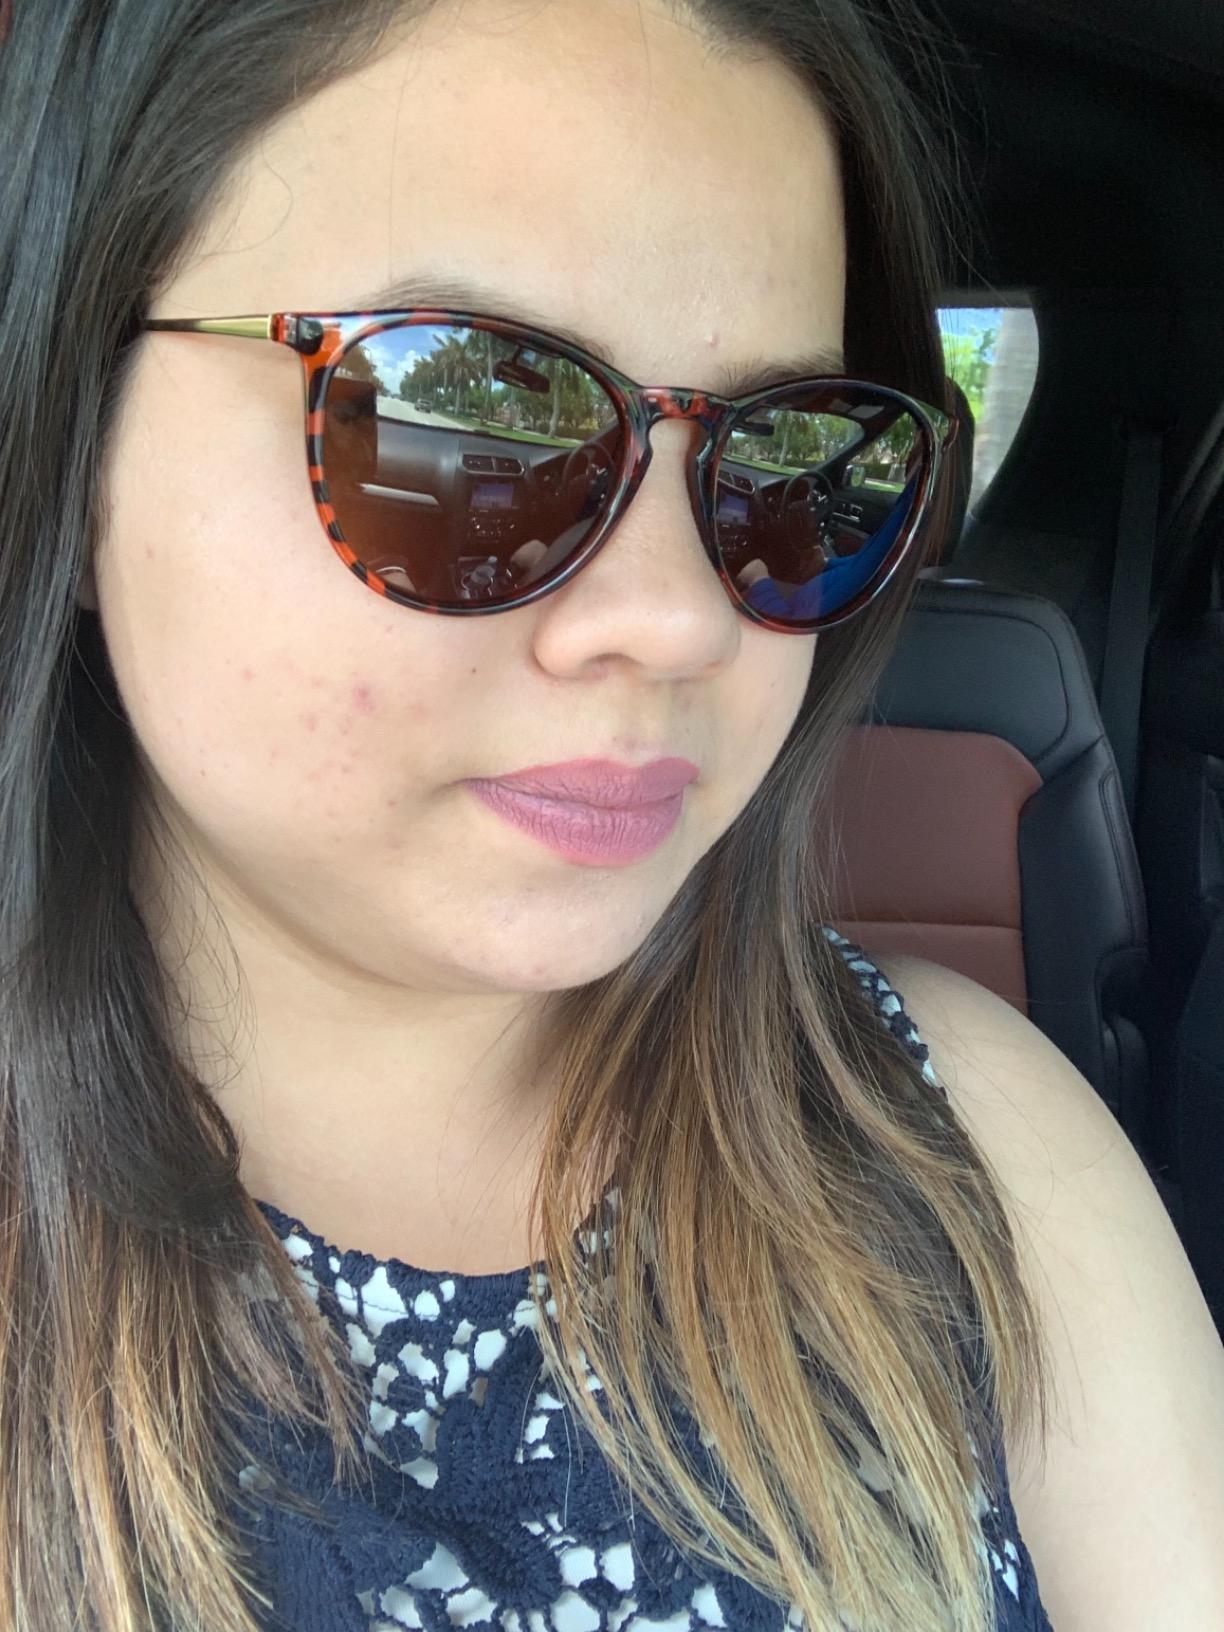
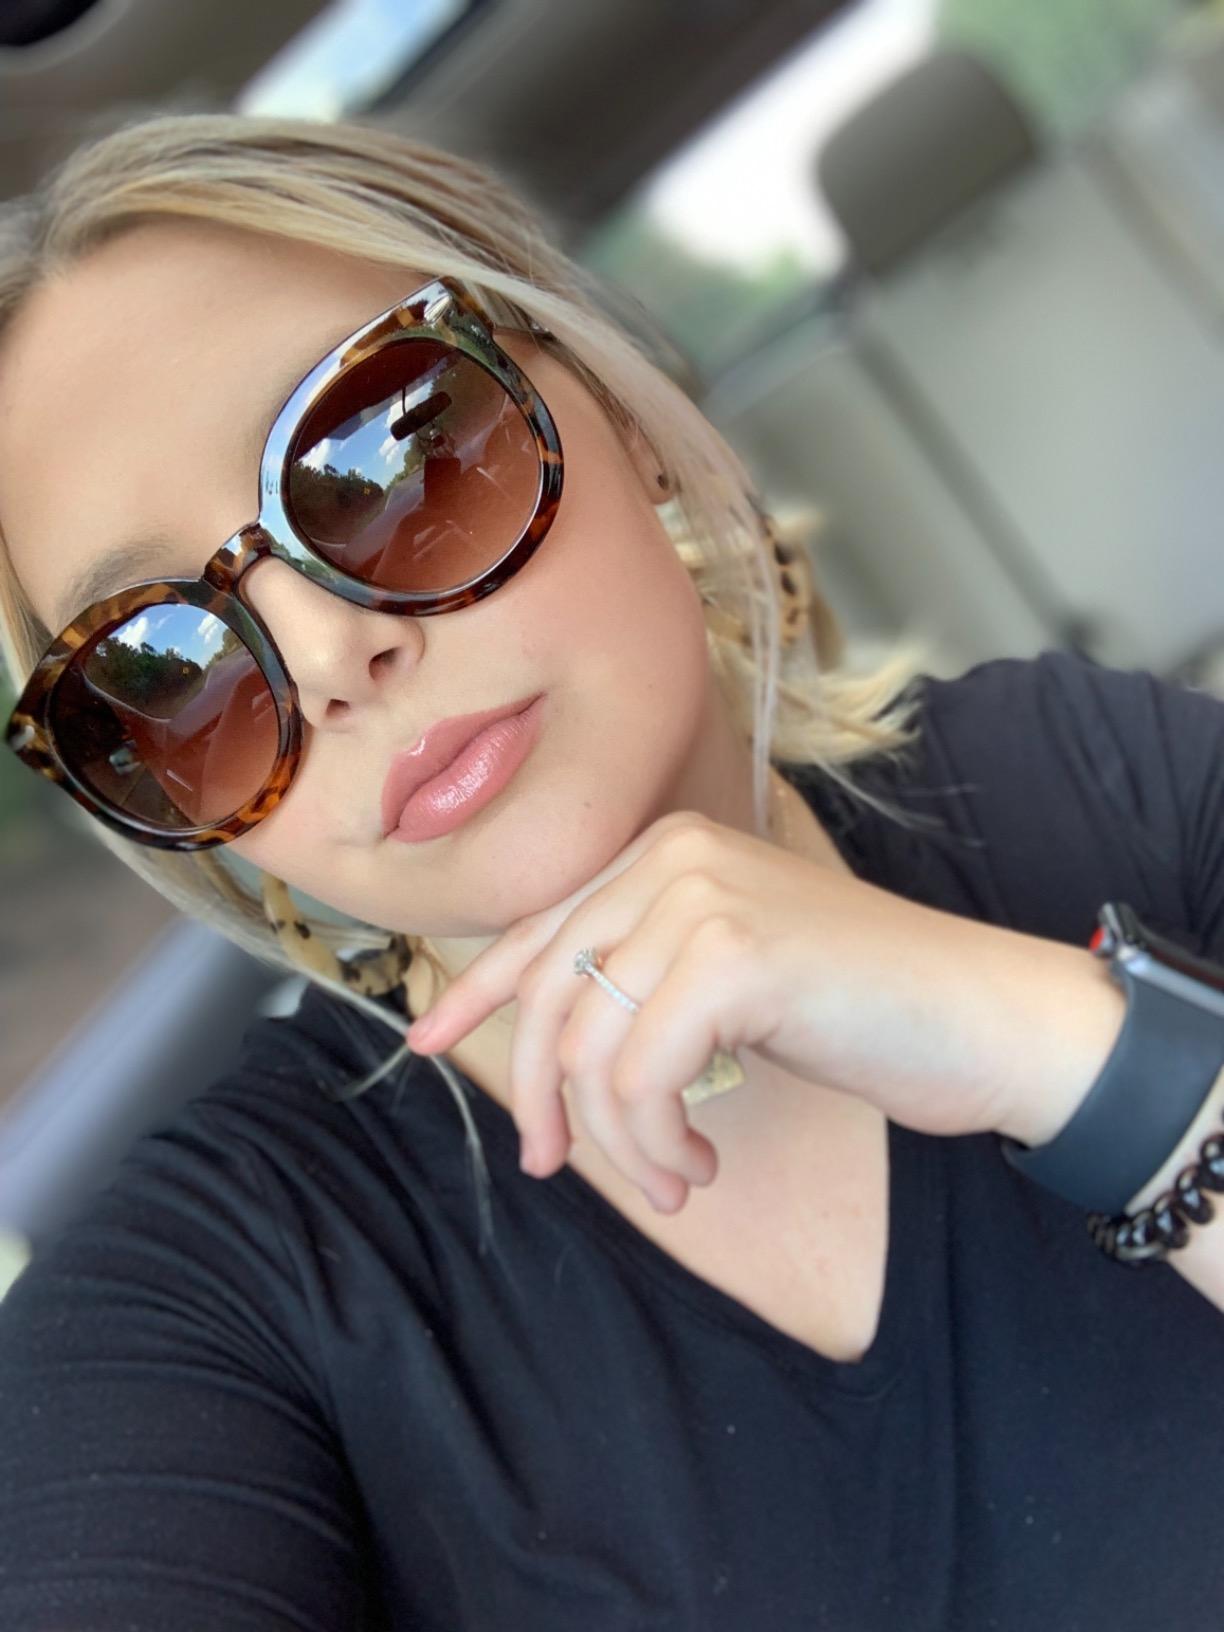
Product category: accessories_sunglasses
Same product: no